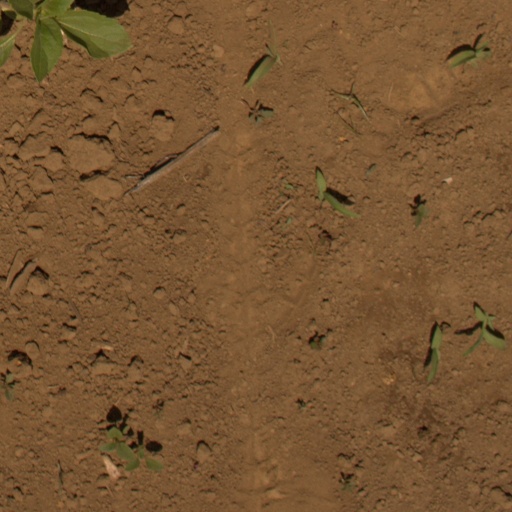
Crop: Jerusalem artichoke